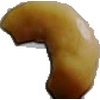
Label: caju_seed